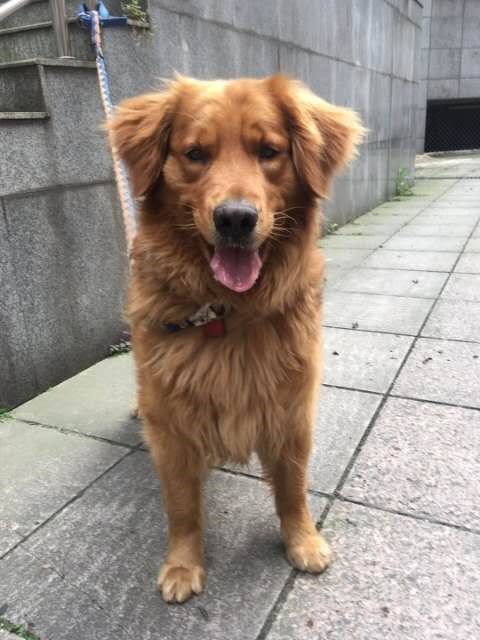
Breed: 5355-n000126-golden_retriever